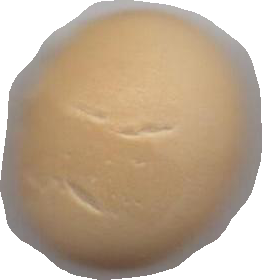
Variety: Dega